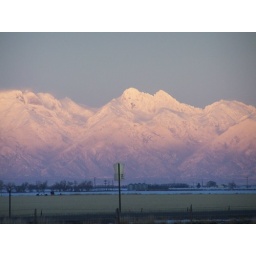
I like the background, just wish I could get rid of the road sign in the foreground.